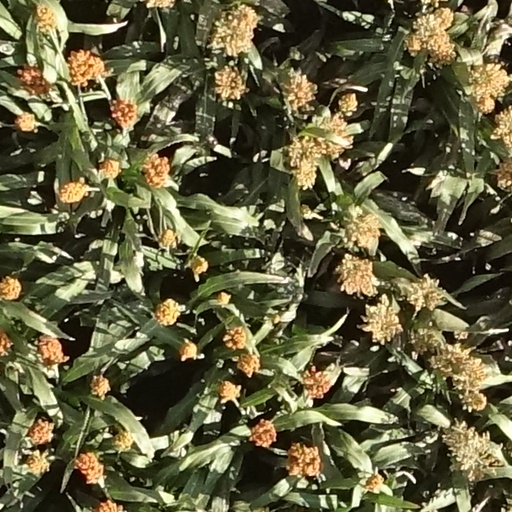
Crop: sorghum